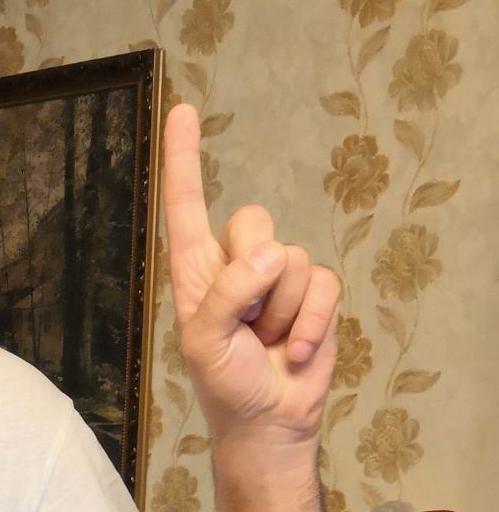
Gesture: one